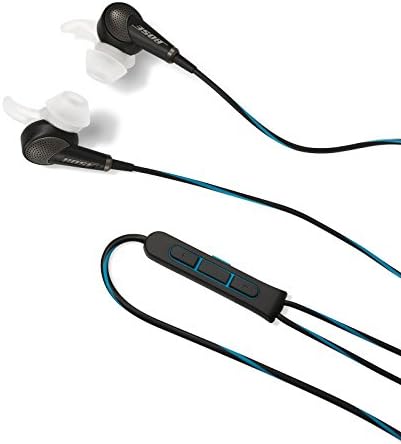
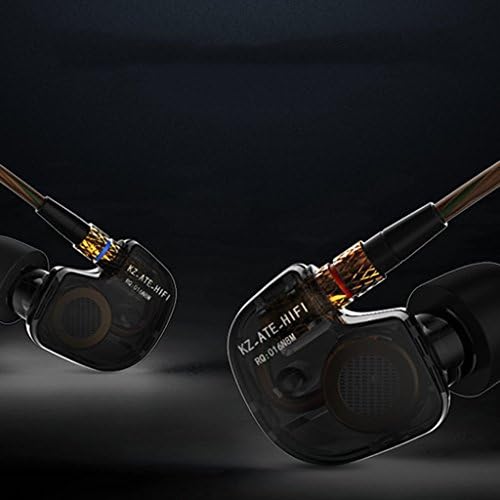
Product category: headphones
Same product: no